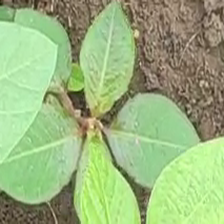
Weed species: Moti_dudhi(Euphorbia_geneculata_L)